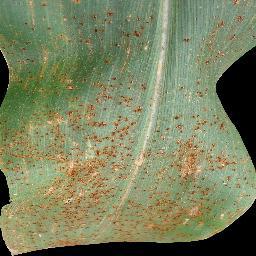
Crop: corn
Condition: (maize)_common_rust